Trinidad and Tobago

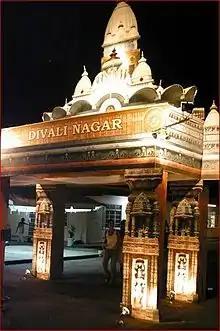
Divali Nagar entrance in Chaguanas; Divali Nagar is one of the largest Diwali celebration outside India

Students attend secondary school for a minimum of five years, leading to the CSEC (Caribbean Secondary Education Certificate) examinations, which is the equivalent of the British GCSE O levels. Children with satisfactory grades may opt to continue high school for a further two-year period, leading to the Caribbean Advanced Proficiency Examinations (CAPE), the equivalent of GCE A levels. Both CSEC and CAPE examinations are held by the Caribbean Examinations Council (CXC). Public Primary and Secondary education is free for all, although private and religious schooling is available for a fee.